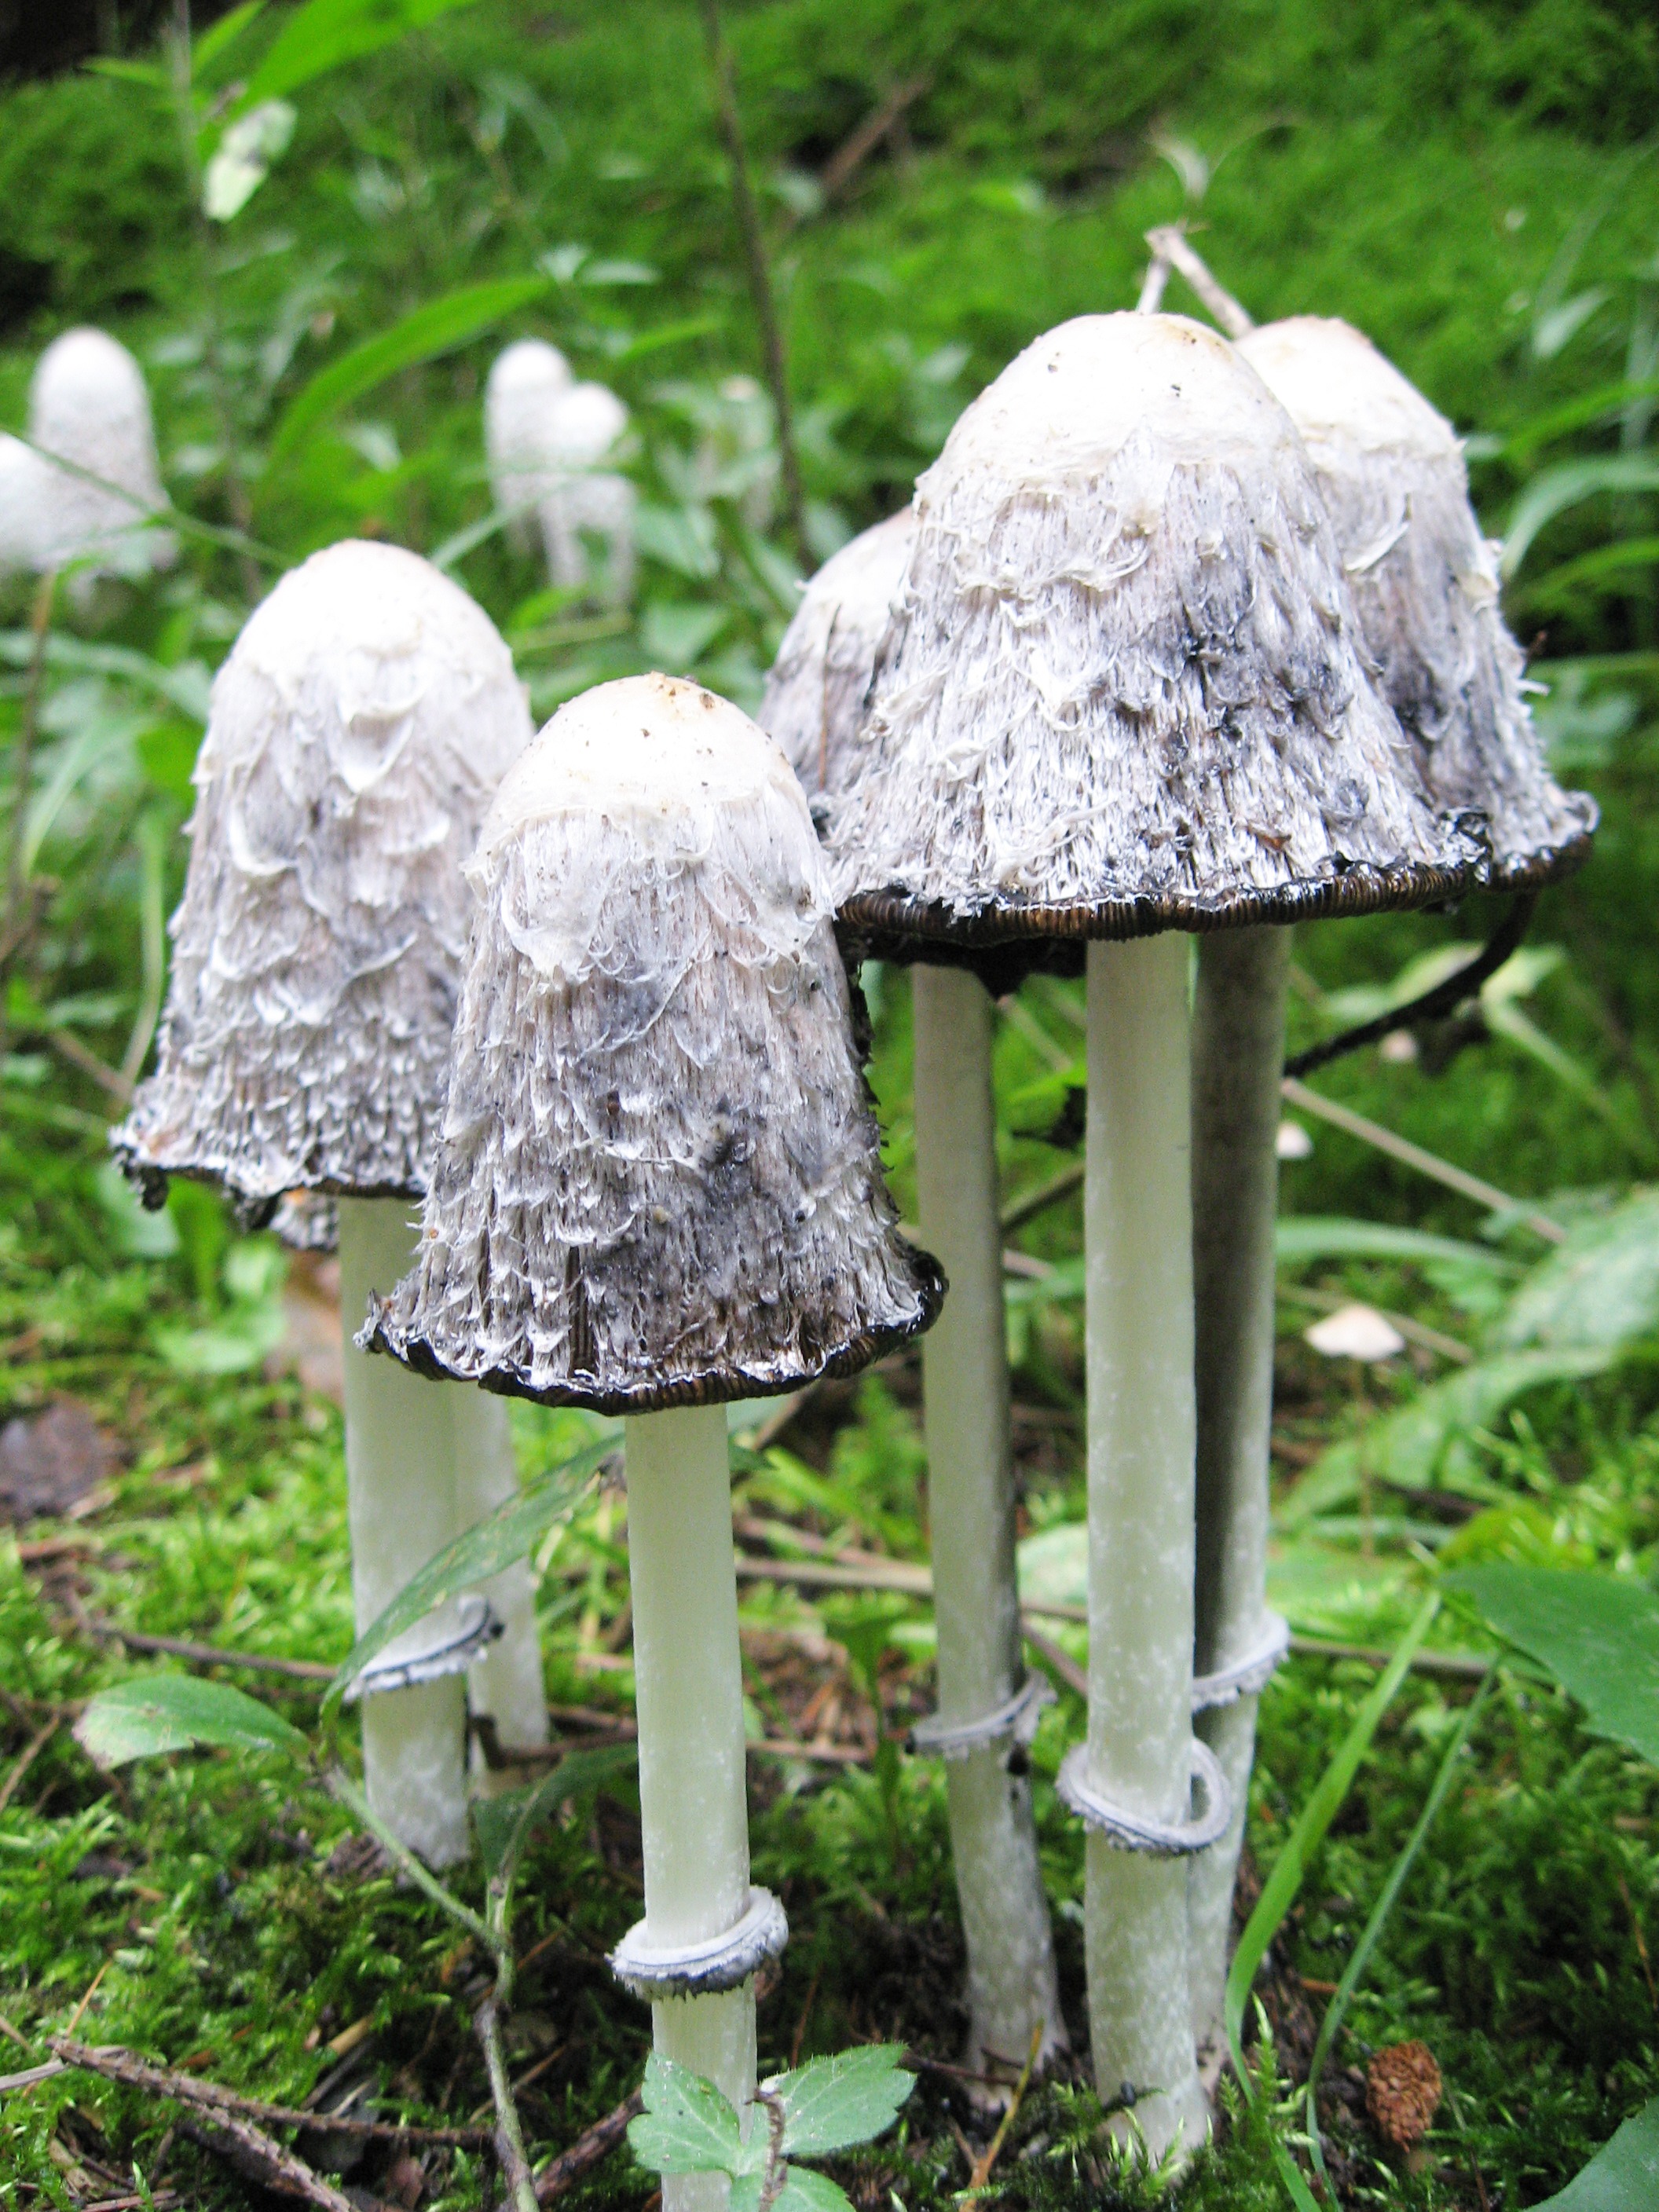
nature, forest, flower, moss, mushroom, fungus, mushrooms, woodland, coprinus, oyster mushroom, edible mushroom, coprinus comatus, medicinal mushroom, agaricomycetes, agaricaceae, penny bun, schopf coprinus